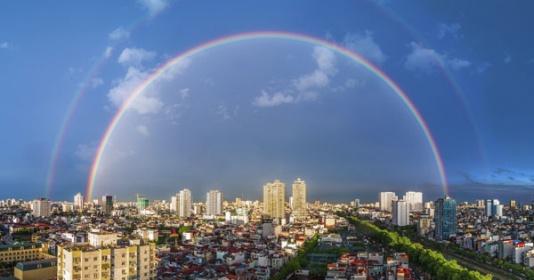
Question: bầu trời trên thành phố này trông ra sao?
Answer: bầu trời trên thành phố này xanh và ít mây